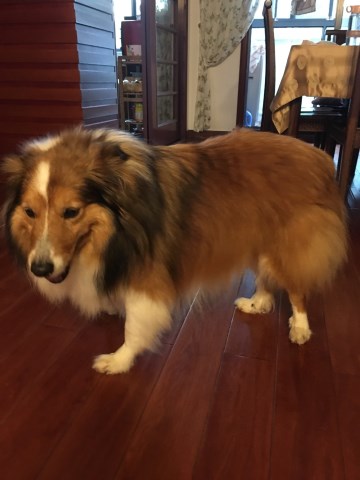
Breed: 274-n000110-Shetland_sheepdog